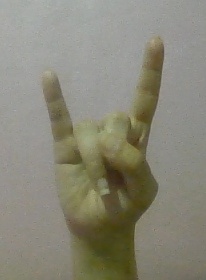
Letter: la